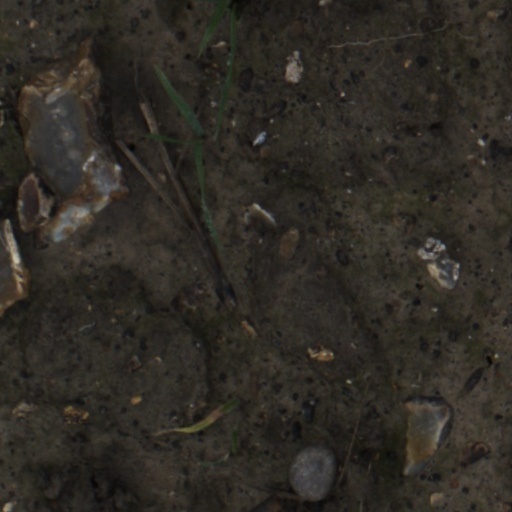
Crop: wheat